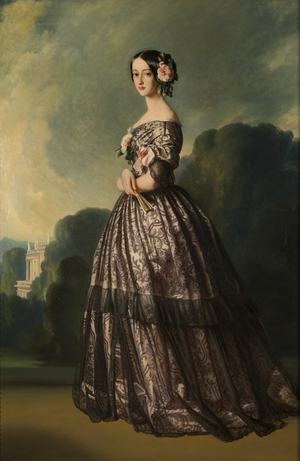
Françoise-Caroline de Bragance, princesse de JoinvillePortuguês: Francisca de Bragança
Cet article est une liste des peintures de Franz Xaver Winterhalter. Winterhalter était un artiste allemand célèbre au XIXe siècle pour ses portraits de la royauté européenne. Ses œuvres font partie des collections des plus grands musées d'Europe et des États-Unis. Ses peintures véhiculent une atmosphère d'intimité, révélant une compréhension de l'esprit de la noblesse de l'époque, de son hédonisme, de son luxe et aussi de sa joie.
Françoise de Bragance, en portugais Francisca de Bragança, princesse du Brésil, née à Rio de Janeiro, Brésil, le 2 août 1824, morte à Paris le 27 mars 1898. Fille de l'empereur Pierre Iᵉʳ du Brésil et de Marie Léopoldine d'Autriche, une Habsbourg, elle est, par son mariage avec François d'Orléans, princesse de Joinville et membre de la Maison d'Orléans.